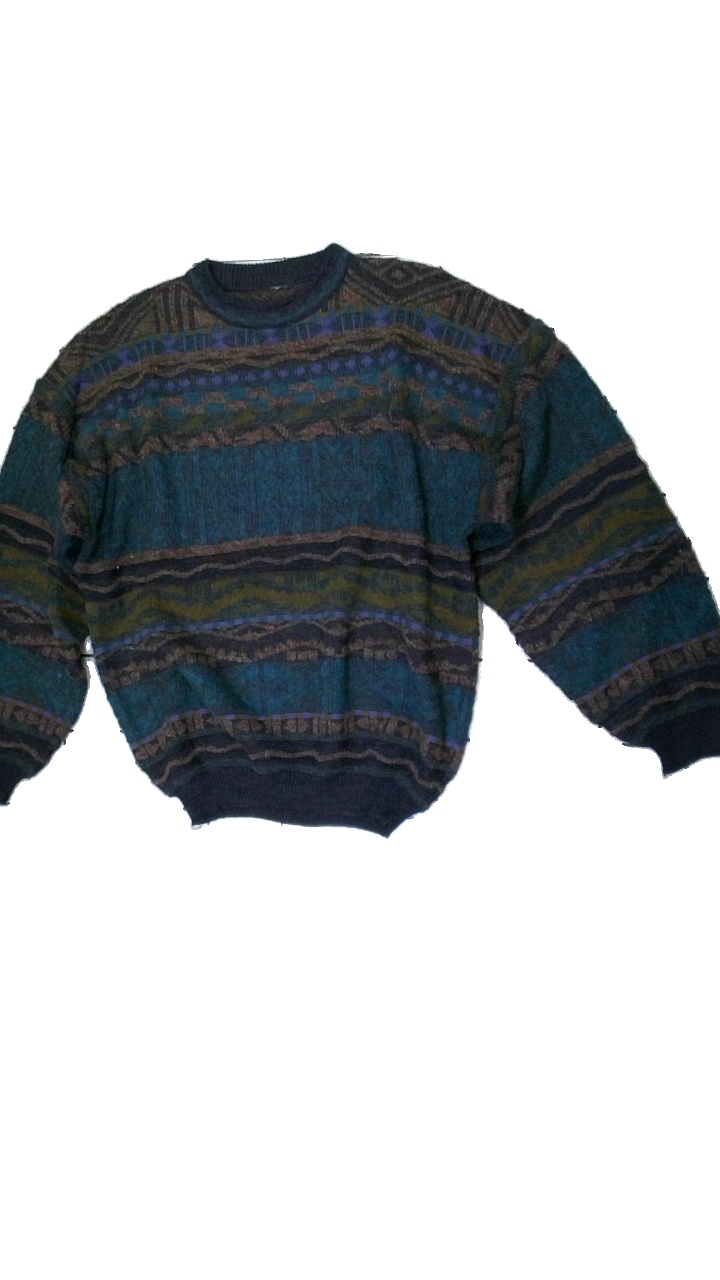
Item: Sweater (Unisex)
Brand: Missing
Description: Knitted 90 patterned sweater
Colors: Purple, Green, Blue
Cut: Regular, C-collar
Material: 55% Wool 45% Acryl
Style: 90s
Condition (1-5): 5
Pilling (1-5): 5
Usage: Reuse
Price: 150-250